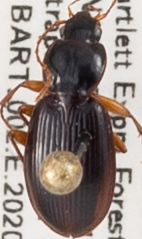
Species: Synuchus impunctatus
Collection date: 2020-09-16
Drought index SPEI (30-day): -2.09
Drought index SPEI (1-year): -0.39
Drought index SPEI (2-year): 0.54